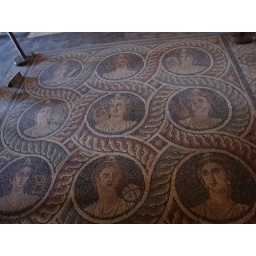
Muses in mosaic on the floor of the castle at Rhodes